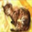
Label: cat